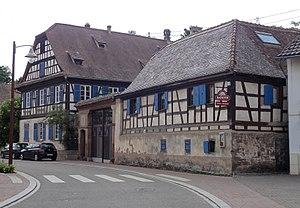
Hangenbieten est une commune française située dans le département du Bas-Rhin, en région Grand Est.